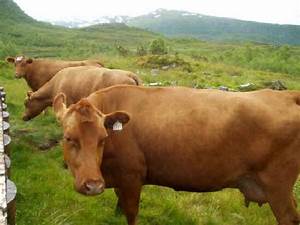
Label: mucca